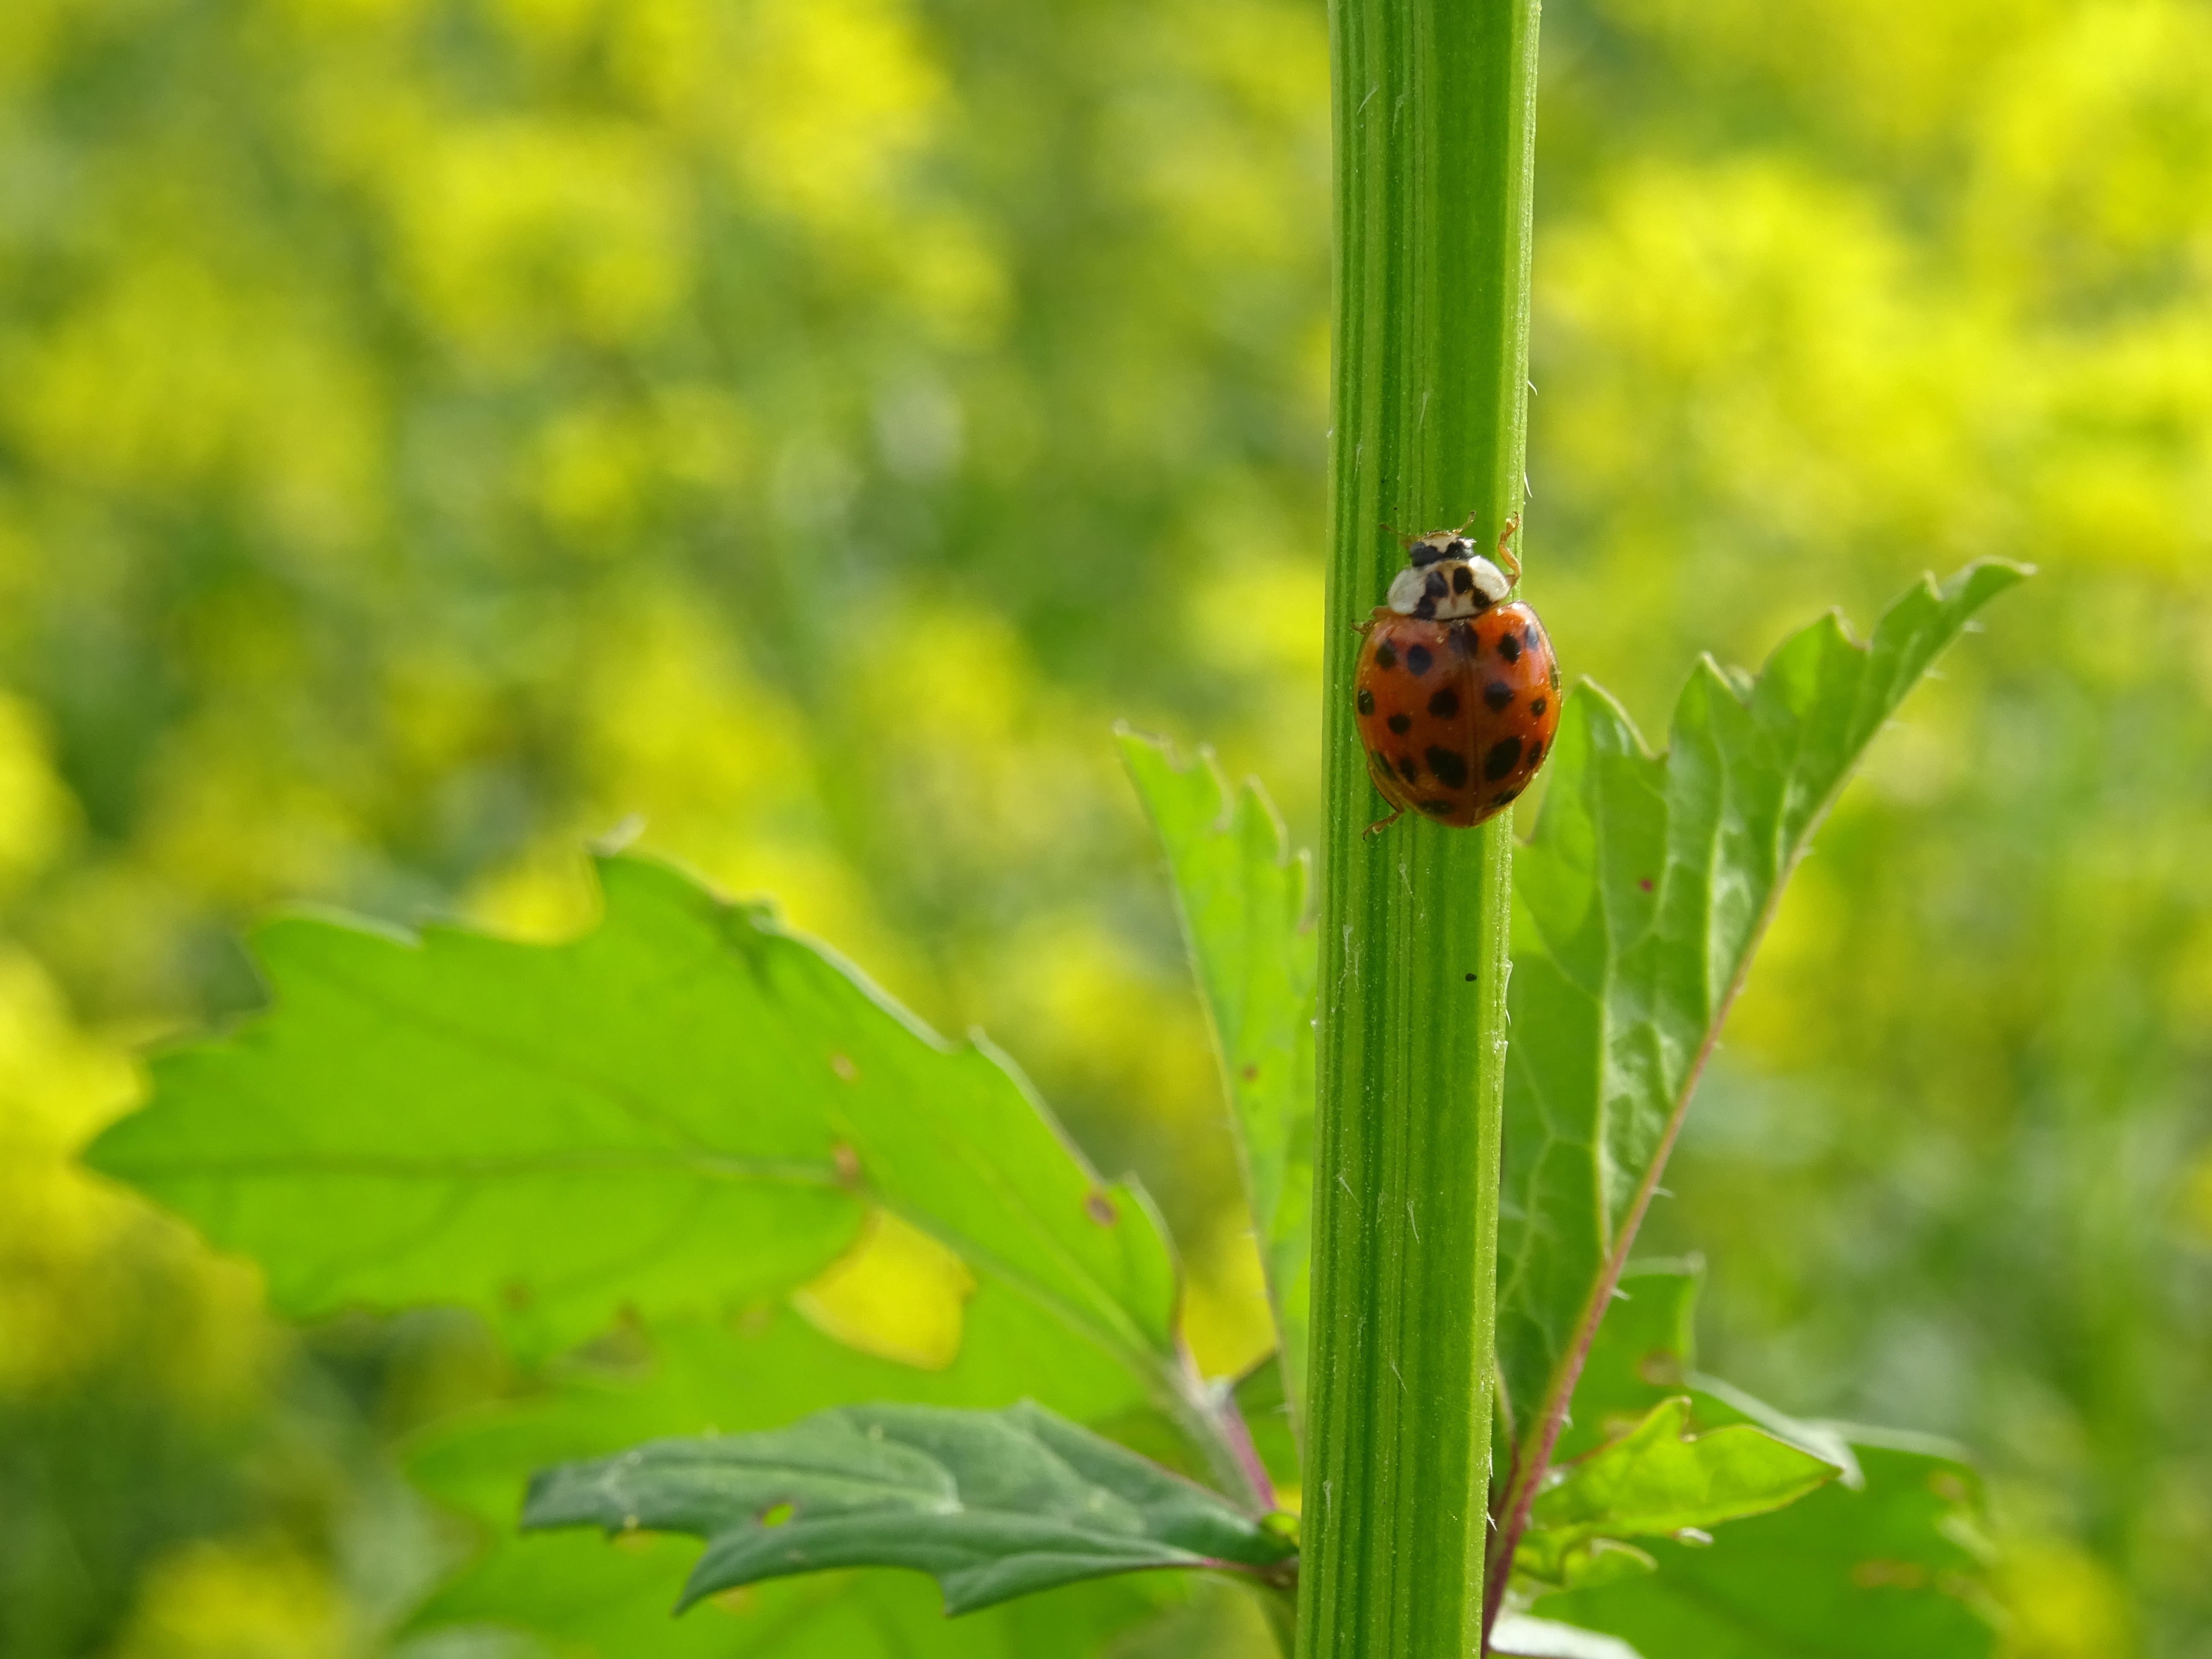
nature, plant, meadow, prairie, leaf, flower, green, produce, insect, ladybug, yellow, fauna, invertebrate, wildflower, beetle, mustard, macro photography, plant stem